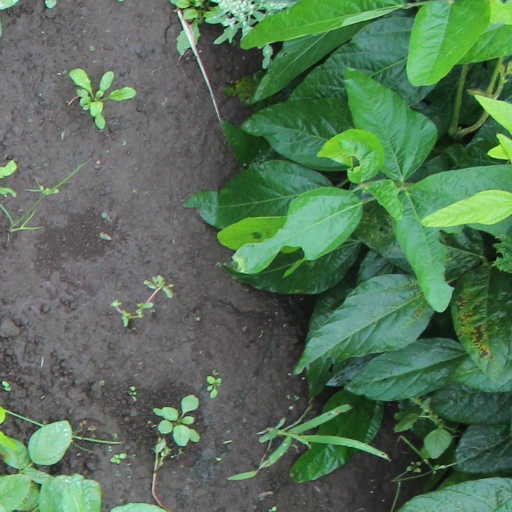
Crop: soybean